Ibagué

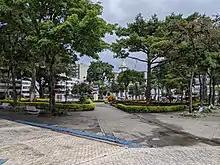
Plaza de Bolívar, the city's main park.

The total population of the municipality of Ibagué (including urban and rural areas), according to the 2025 census, was 544,132 inhabitants, of which approximately 500 thousand people resided in the urban area.